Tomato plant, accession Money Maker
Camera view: tilt-top (135 deg); turntable rotation: 120 degrees
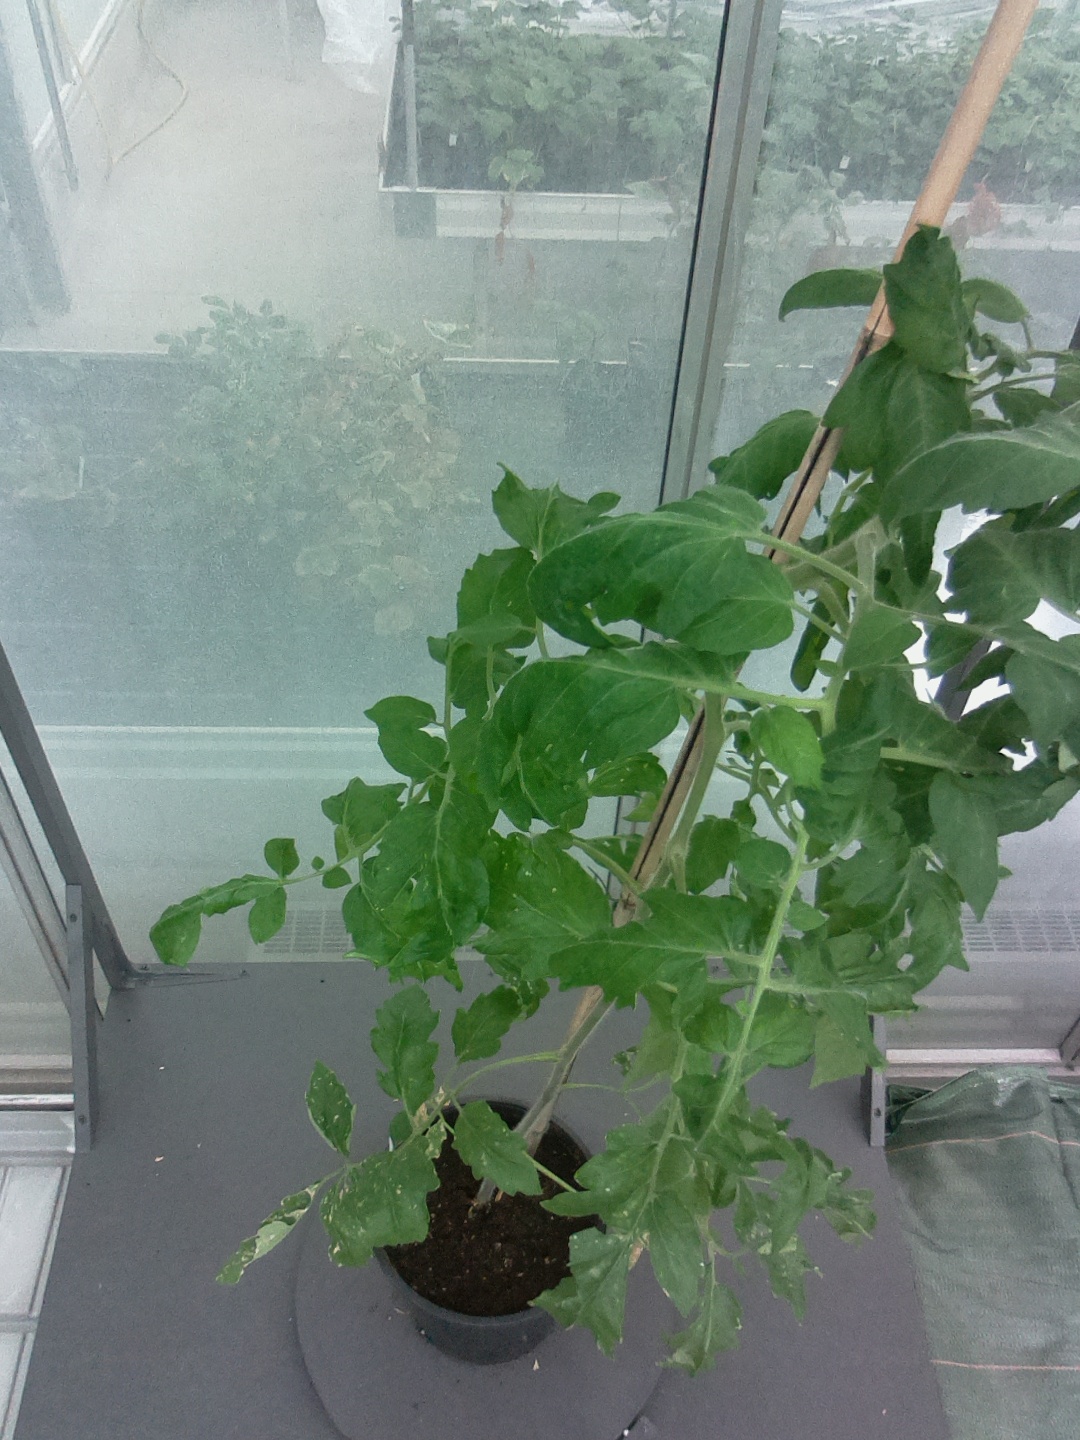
BBCH growth stage 61: 10%-20% of flowers open